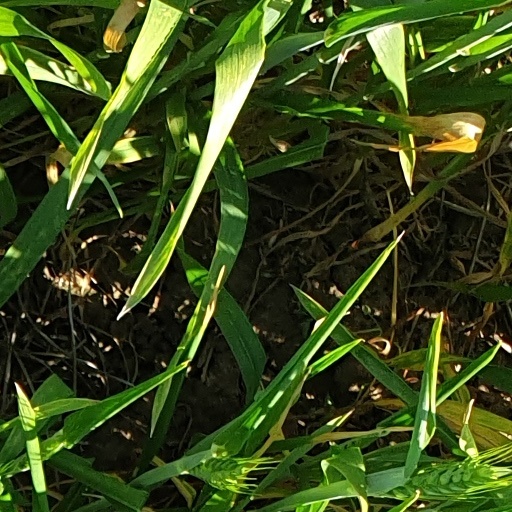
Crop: wheat